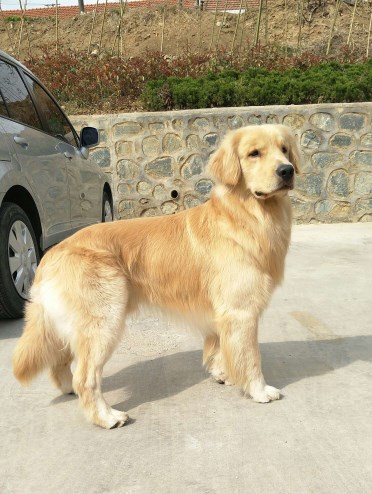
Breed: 5355-n000126-golden_retriever